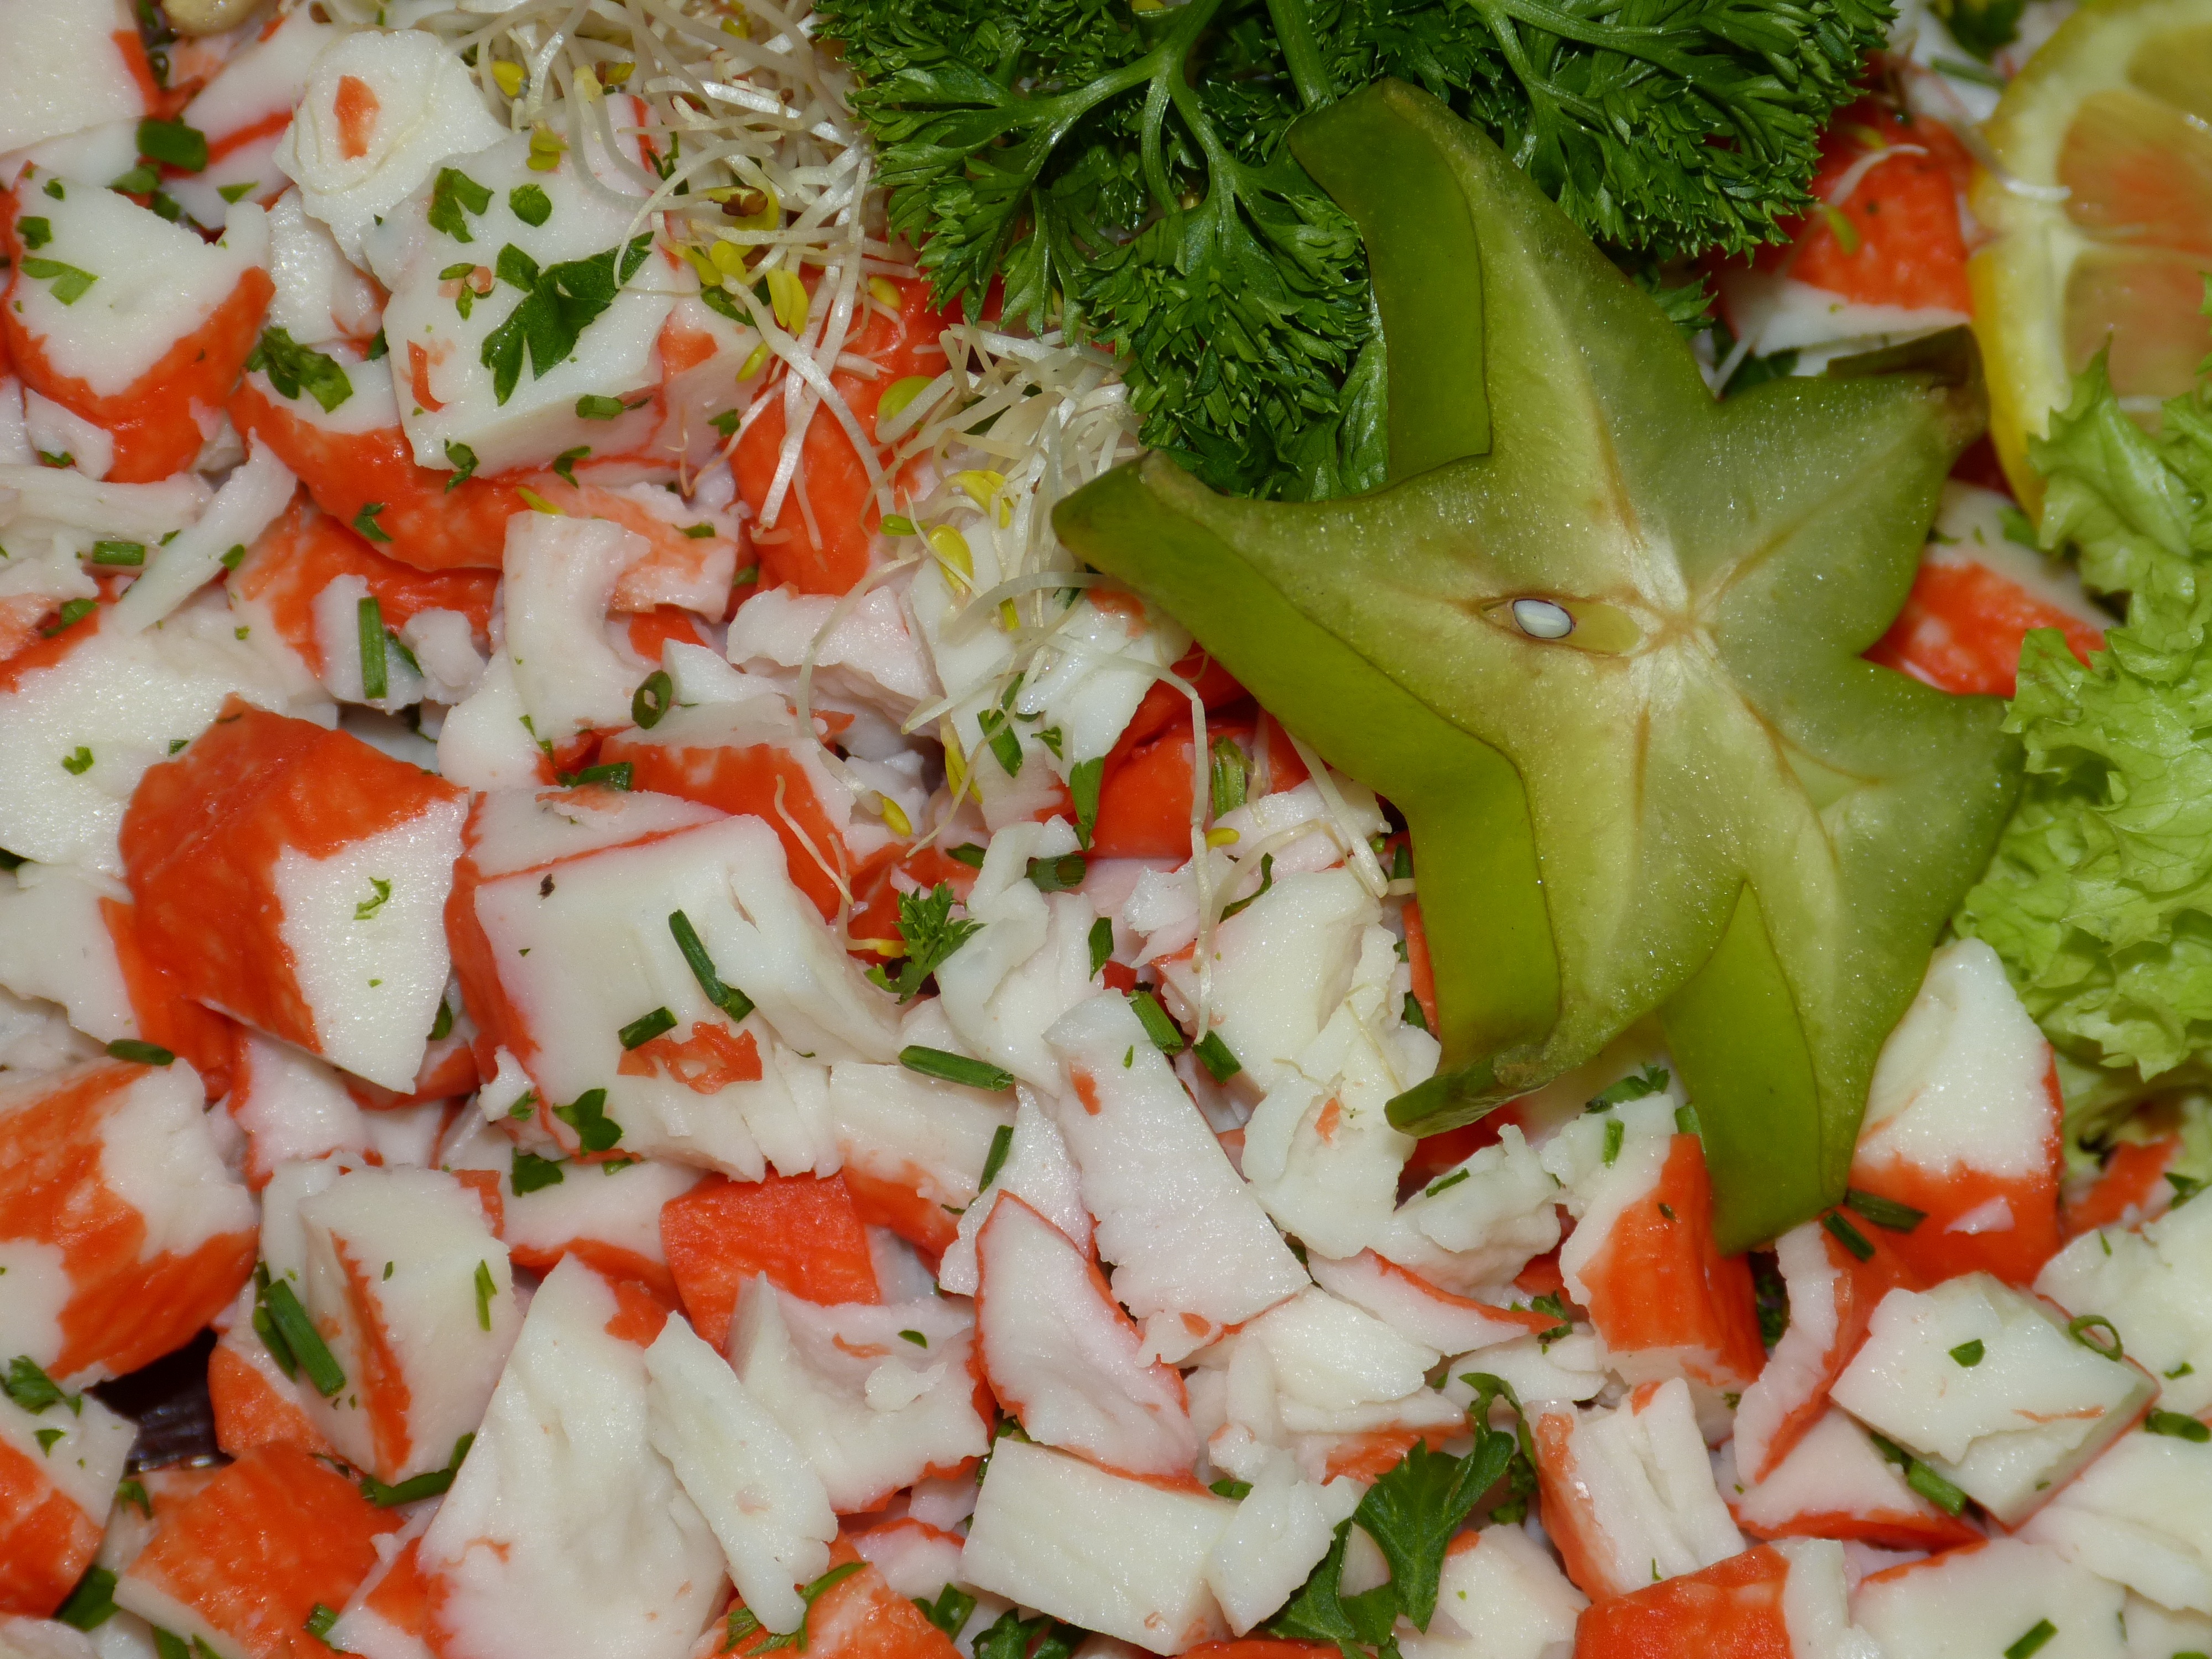
restaurant, dish, meal, food, salad, produce, vegetable, fish, gourmet, eat, cuisine, delicious, buffet, nutrition, dinner, dine, gastronomy, delicacy, bruschetta, greek food, star fruit, hors d oeuvre, pico de gallo, greek salad, ceviche, buffett